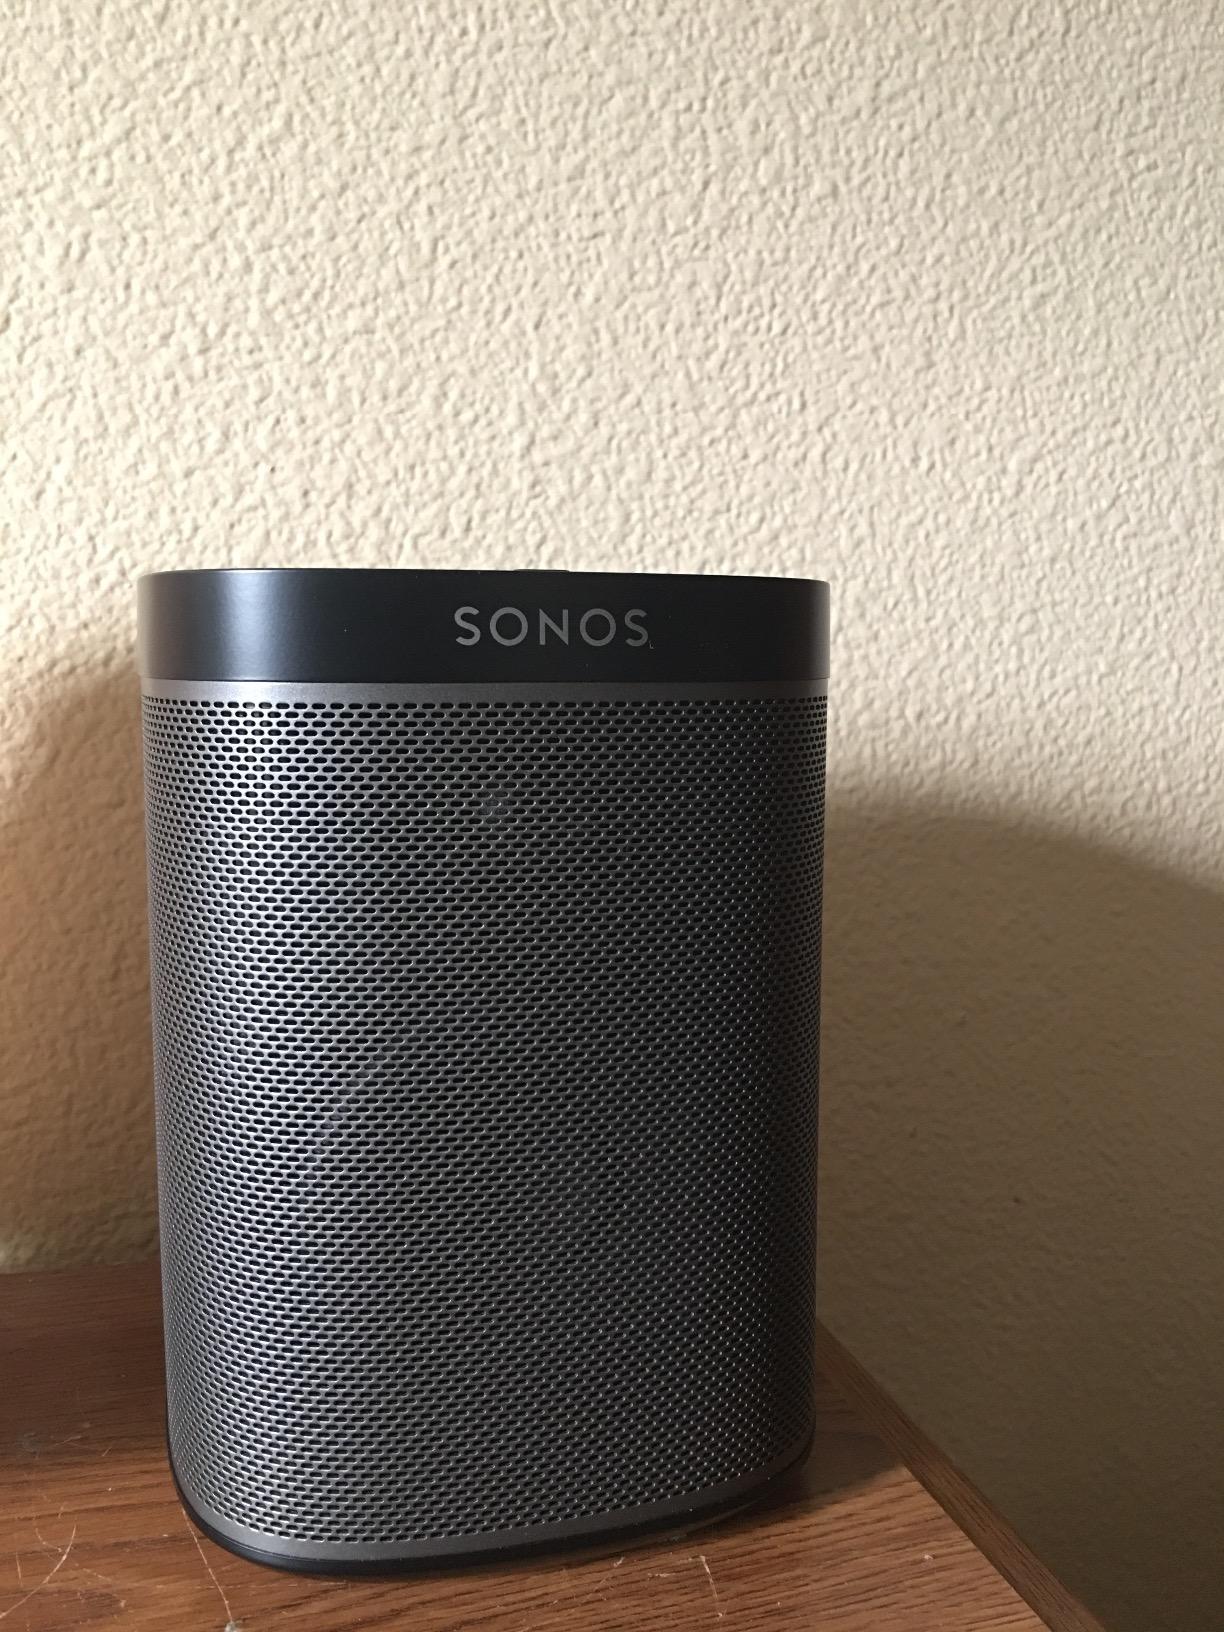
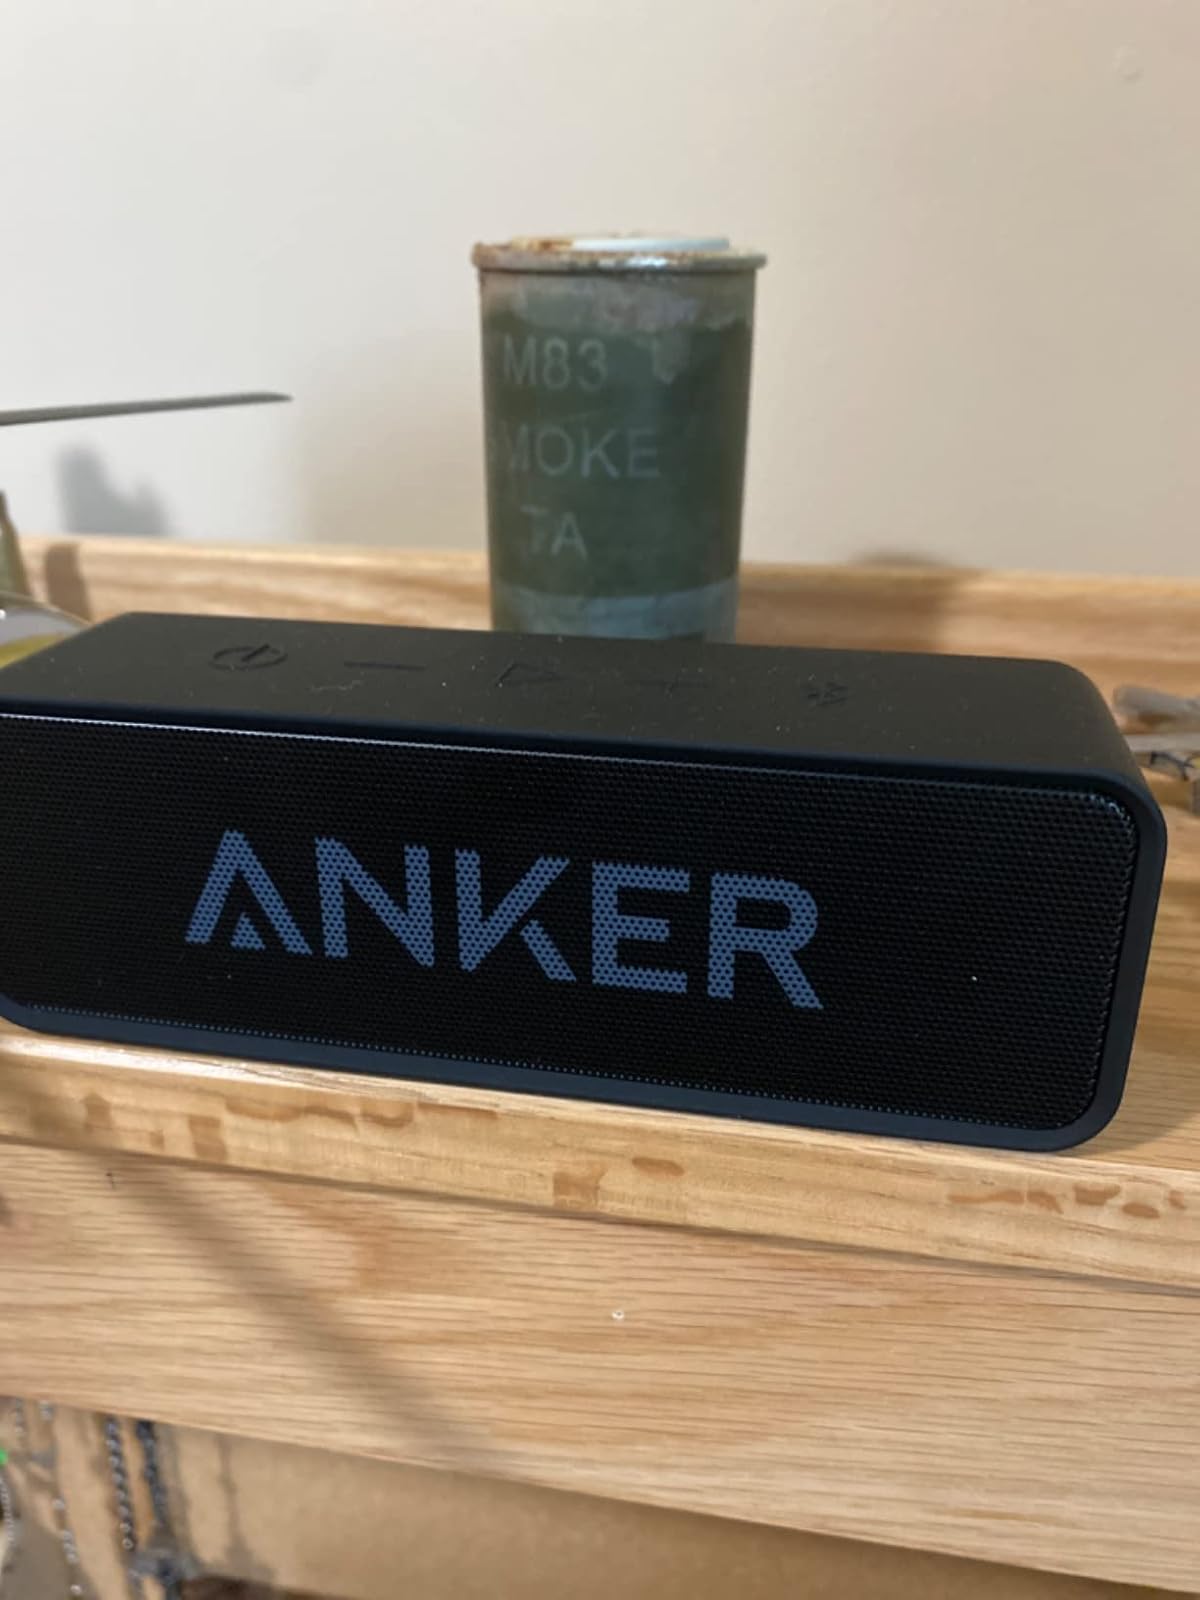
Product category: speaker
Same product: no